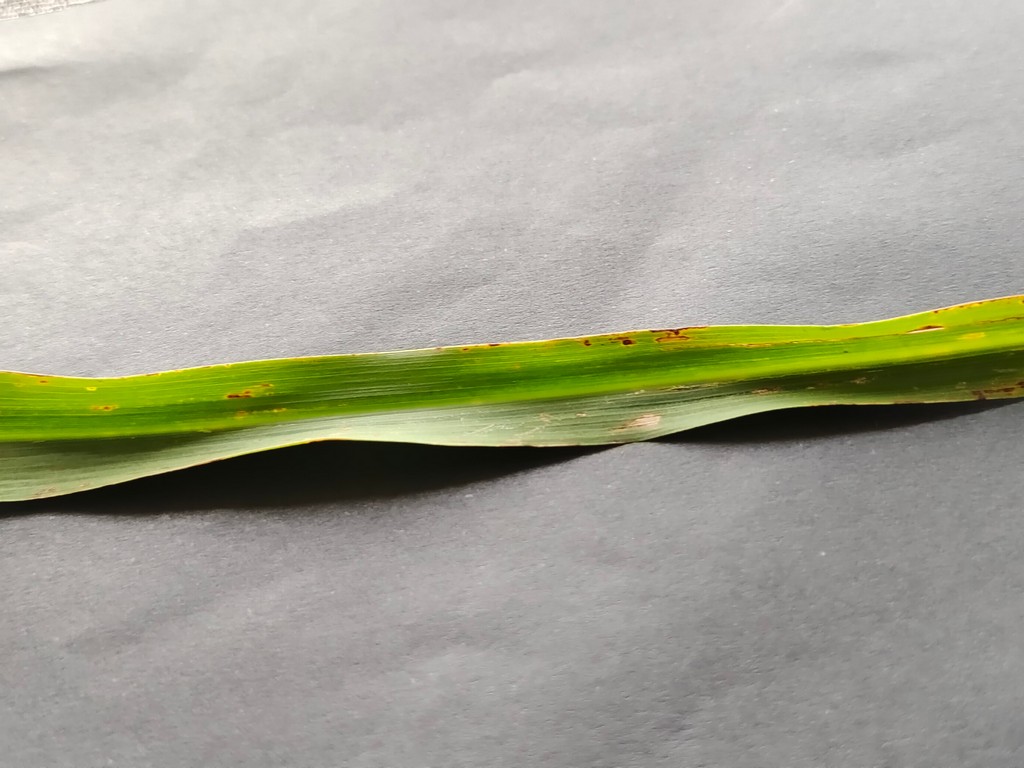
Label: Unhealthy